Amsteltram

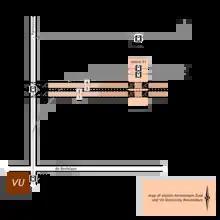
Line 51 transition curve from metro to "sneltram" at Zuid station before 2019

The northern end of line 25 starts from a turnback track along Strawinskylaan near Beethovenstraat, and proceeds west in a centre reservation to the Station Zuid tram stop opposite Amsterdam Zuid station. After leaving Station Zuid, the line runs south along Parnassusweg, Buitenveldertselaan and Beneluxbaan (effectively the same north-south street with changes in name) in a centre reservation until Gondel, a street south of the Sportlaan tram stop. The centre reservation keeps the tram line free of road traffic except for level crossings at major street intersections. Tram lines 5 and 25 both serve the tram stops between Station Zuid and Oranjebaan tram stop. South of Oranjebaan, there is a track junction where tram line 5 branches off to terminate at Stadshart. Three line 25 stations (Kronenburg, Zonnestein and Sportlaan) are located below street level in an underpass, thus eliminating the need for a grade crossing at a major cross-street. (Line 5 also services the Kronenburg and Zonnestein stops.) South of Gondel, the line runs off-street to the end of line at the Westwijk tram stop, with level crossings at streets crossing the tracks. The Legmeerpolder tram storage facility lies a short distance south of the Westwijk stop. The line crosses Legmeerpolder and follows a former railway right-of-way to terminate at Uithoorn Centrum.